Dom Tyson

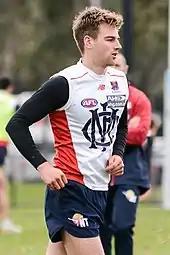
Tyson at training in July 2015

Tyson's first season at Melbourne saw him play senior football consistently for the first time in his career, playing all matches for the season, despite suffering a finger injury in round nine, which resulted in end of season surgery. He received high praise during the season, especially for his performance against Richmond in round nine, with the "Herald Sun's" Jay Clark stating he was best afield and had a "coolness and classy edge to his game"; in addition to both matches against in rounds eleven and eighteen with then-Melbourne coach, Paul Roos, stating Tyson's performances had proven criticisers of the high price trade for him wrong. He acknowledged the reason for his improved season was due to moving home to Victoria and having a more settled environment. His season was rewarded with a second-place finish in the Keith 'Bluey' Truscott Medal with 293 votes, finishing behind Nathan Jones. He received eleven votes in the Brownlow Medal count, the most for any player recruited in the 2011 draft, and was awarded the Harold Ball Memorial Trophy as Melbourne's best young player.